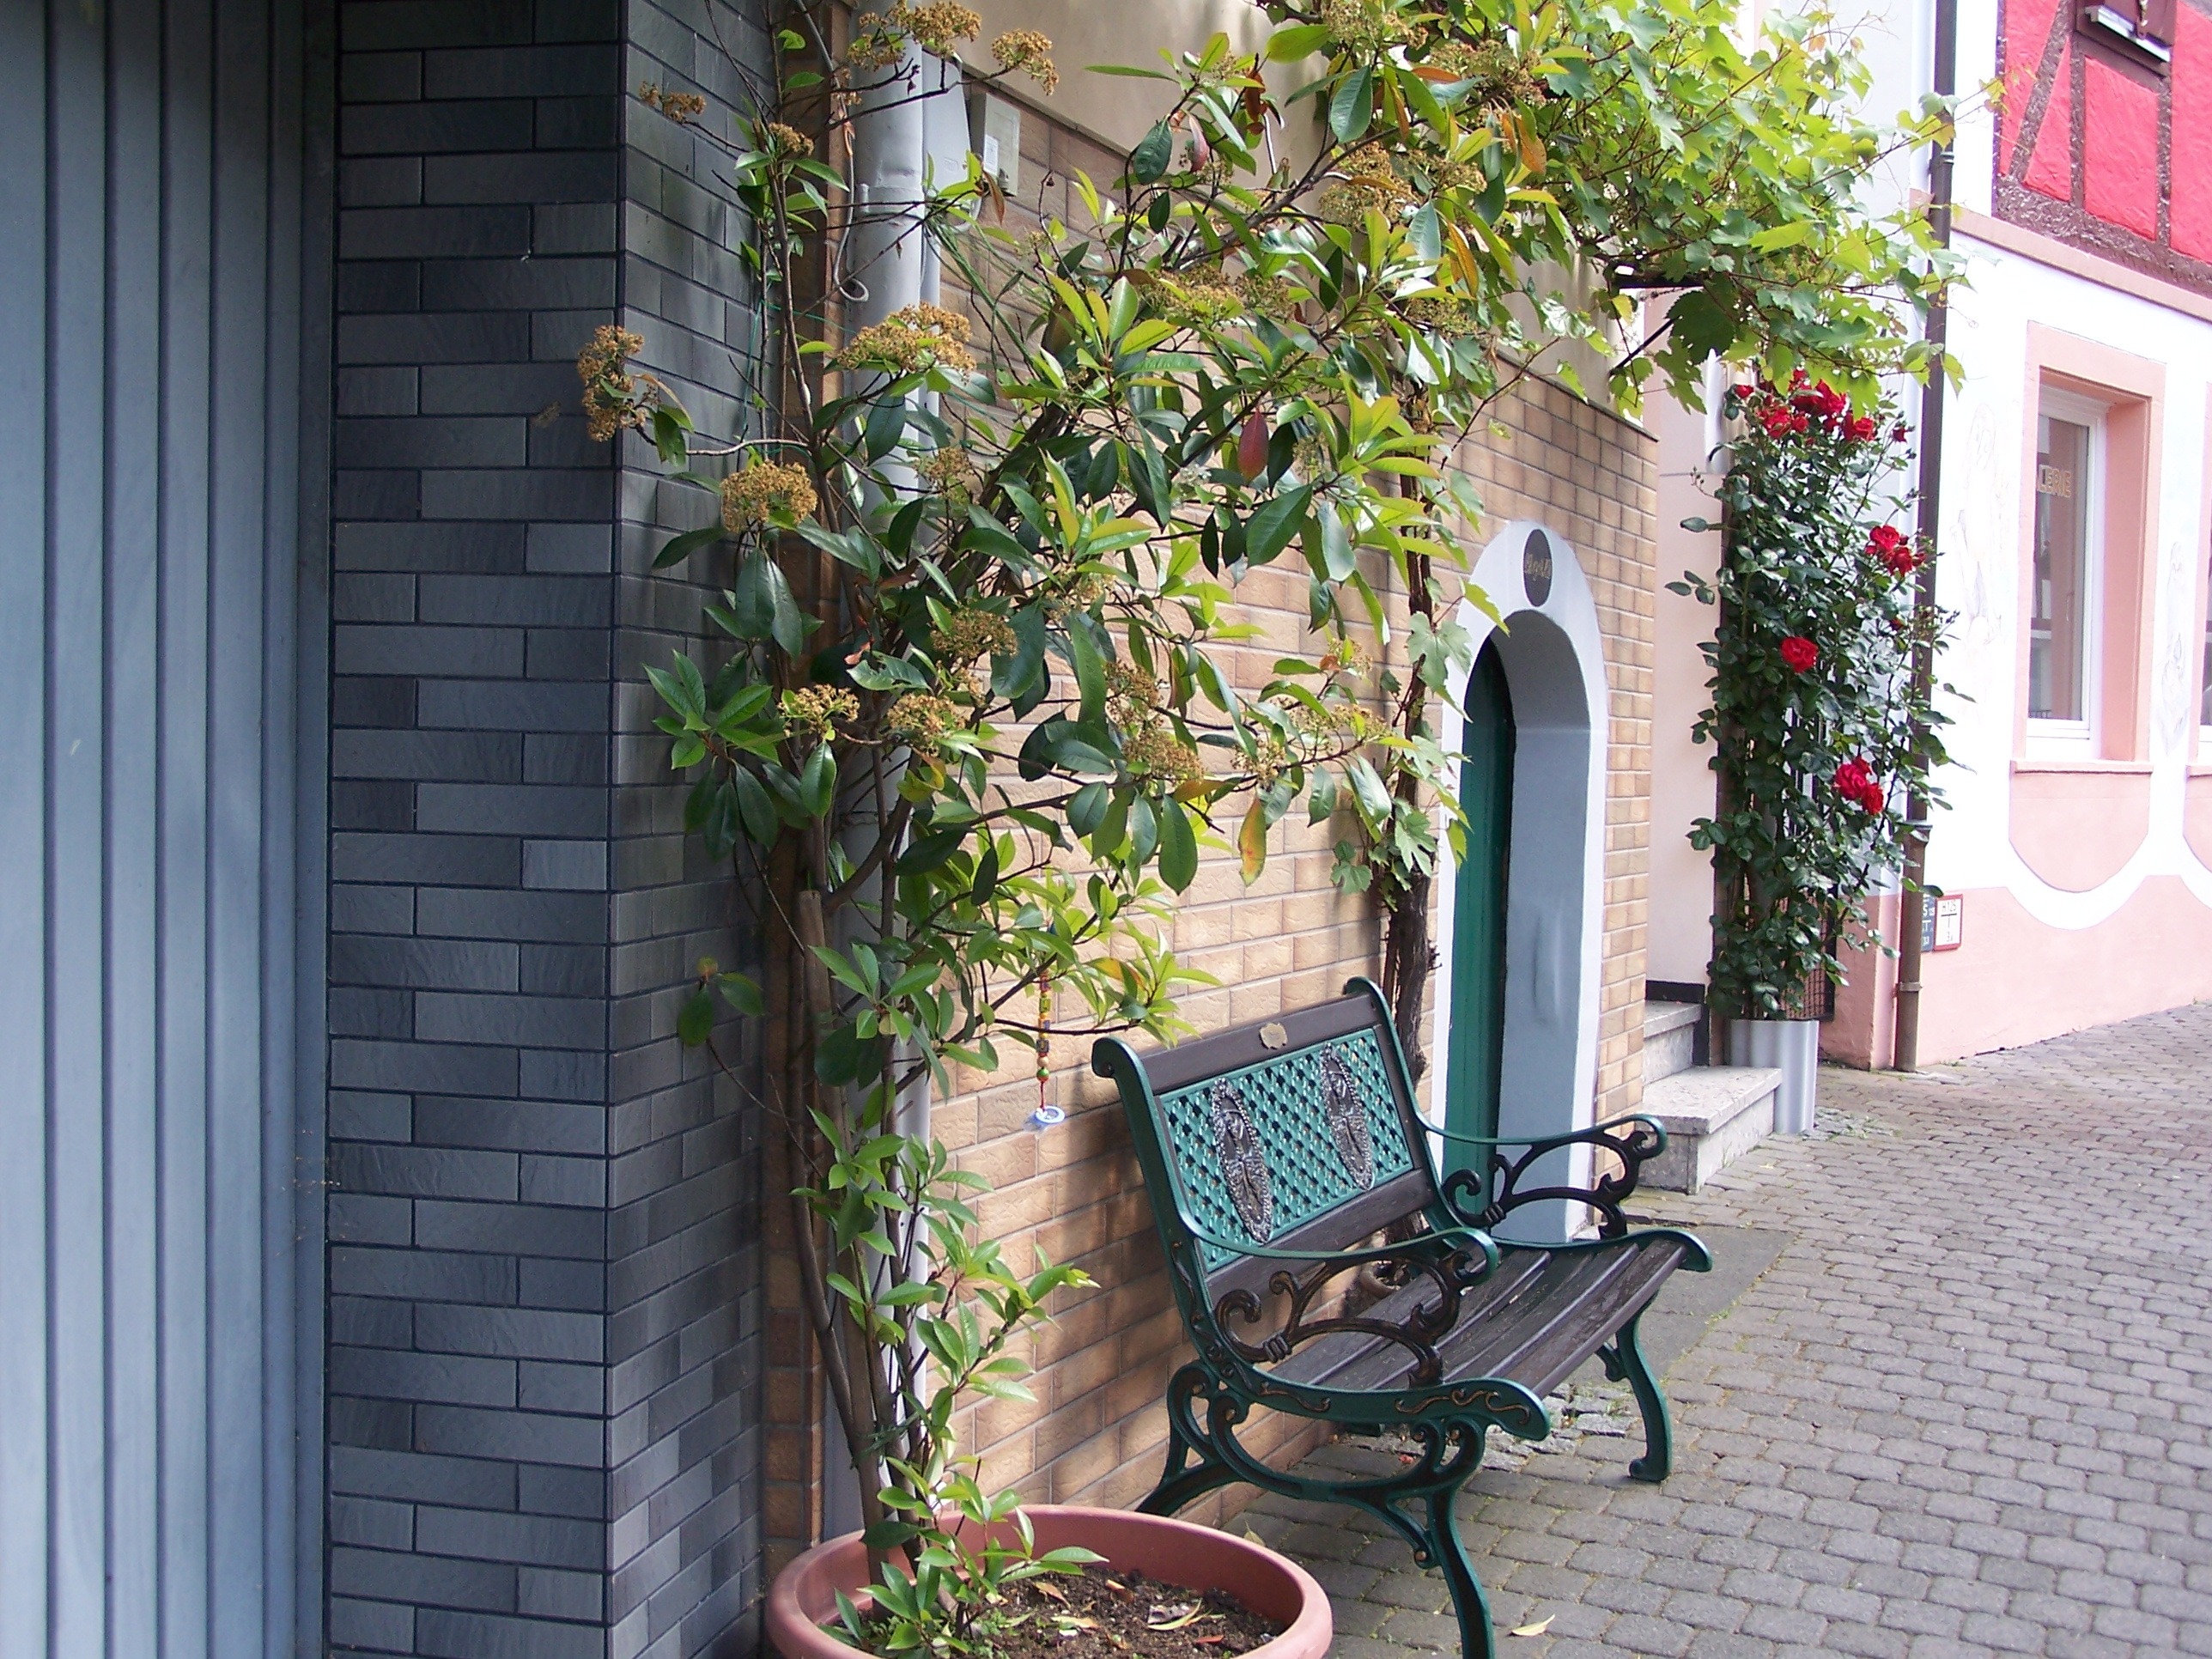
tree, villa, house, flower, window, town, alley, home, wall, porch, balcony, cottage, backyard, cozy, facade, property, garden, lighting, apartment, bank, courtyard, estate, yard, residential area, outdoor structure, flower vine